Mateusz Ponitka

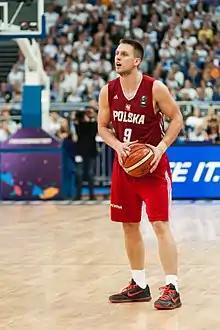
Ponitka with Poland during EuroBasket 2017

Mateusz Ponitka (born 29 August 1993) is a Polish professional basketball player for Bahçeşehir Koleji of the Turkish Basketbol Süper Ligi (BSL). He also represents the senior Poland national team in international competitions. Standing at a height of , he plays at the small forward position.